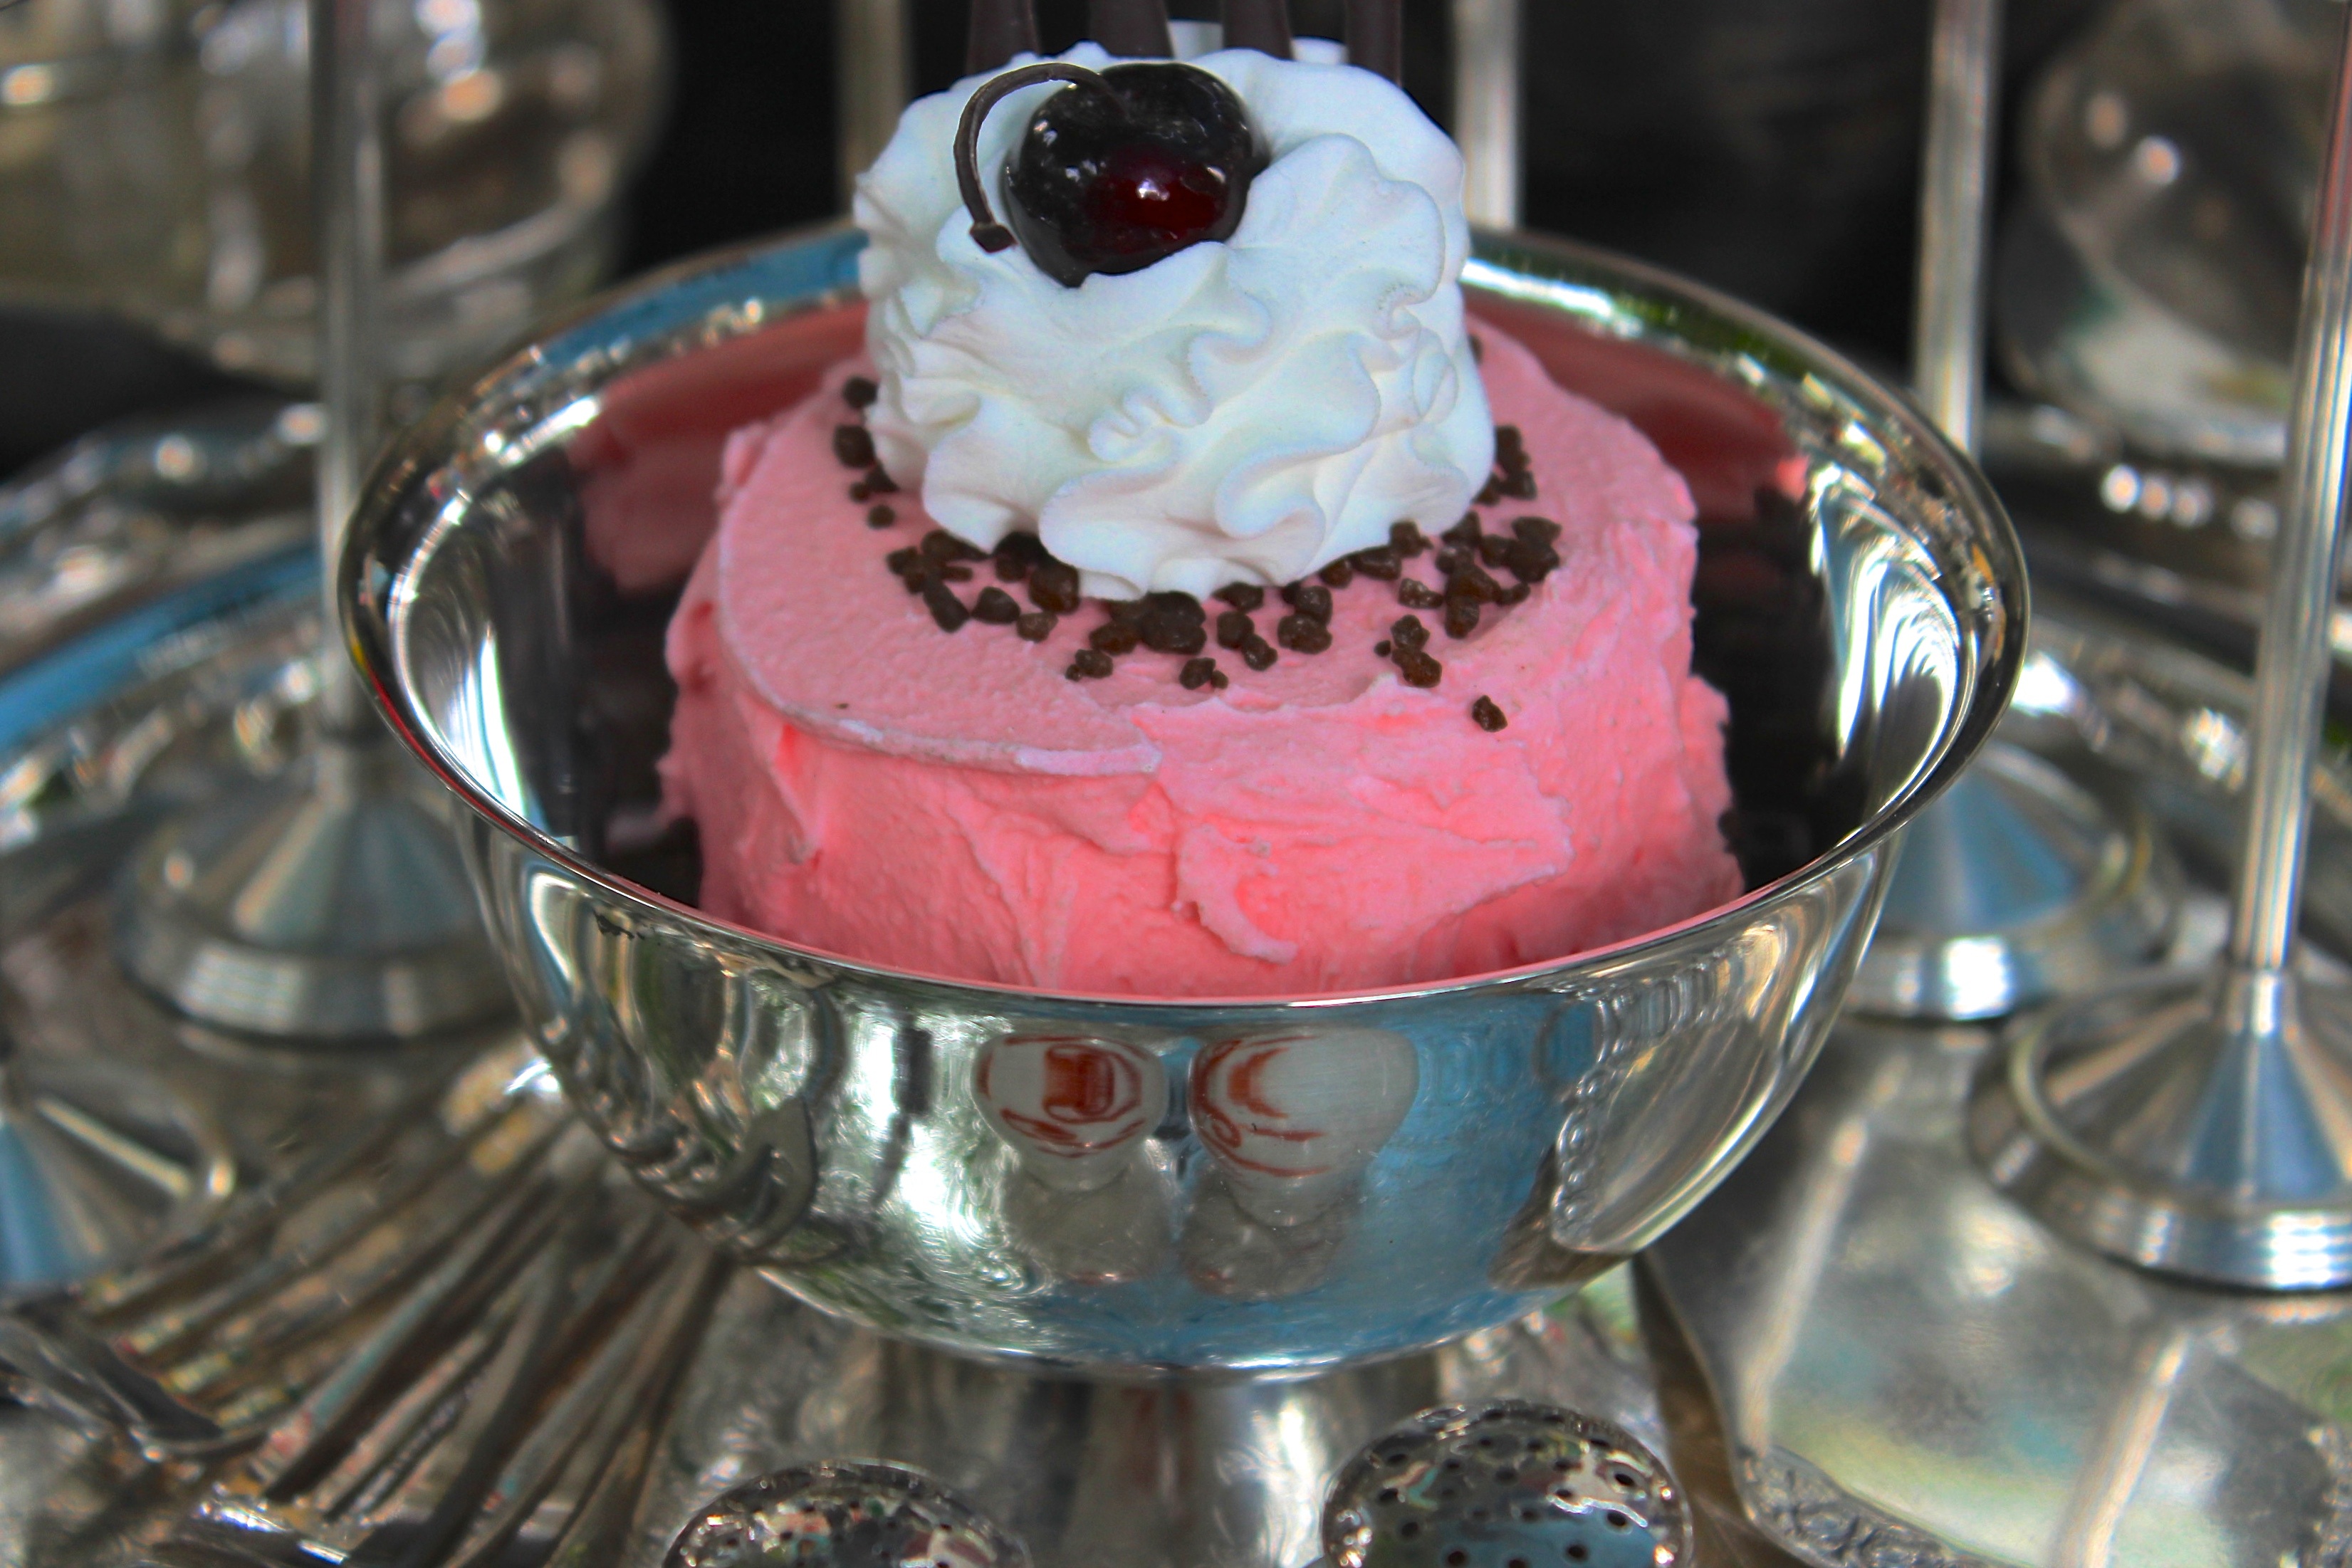
antique, food, produce, pink, ice cream, dessert, eat, cream, cake, icing, silver, tart, shiny, polished, buttercream, silver bowl